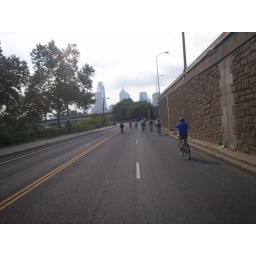
Cycling on the open road w/out cars on the last leg of the journey. Center City is in the background.